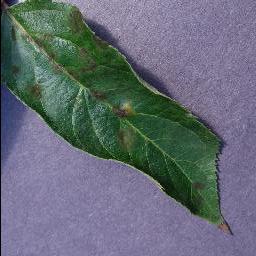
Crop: apple
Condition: scab